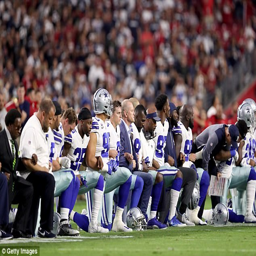
players chose to to sit or kneel during the national anthem over the weekend